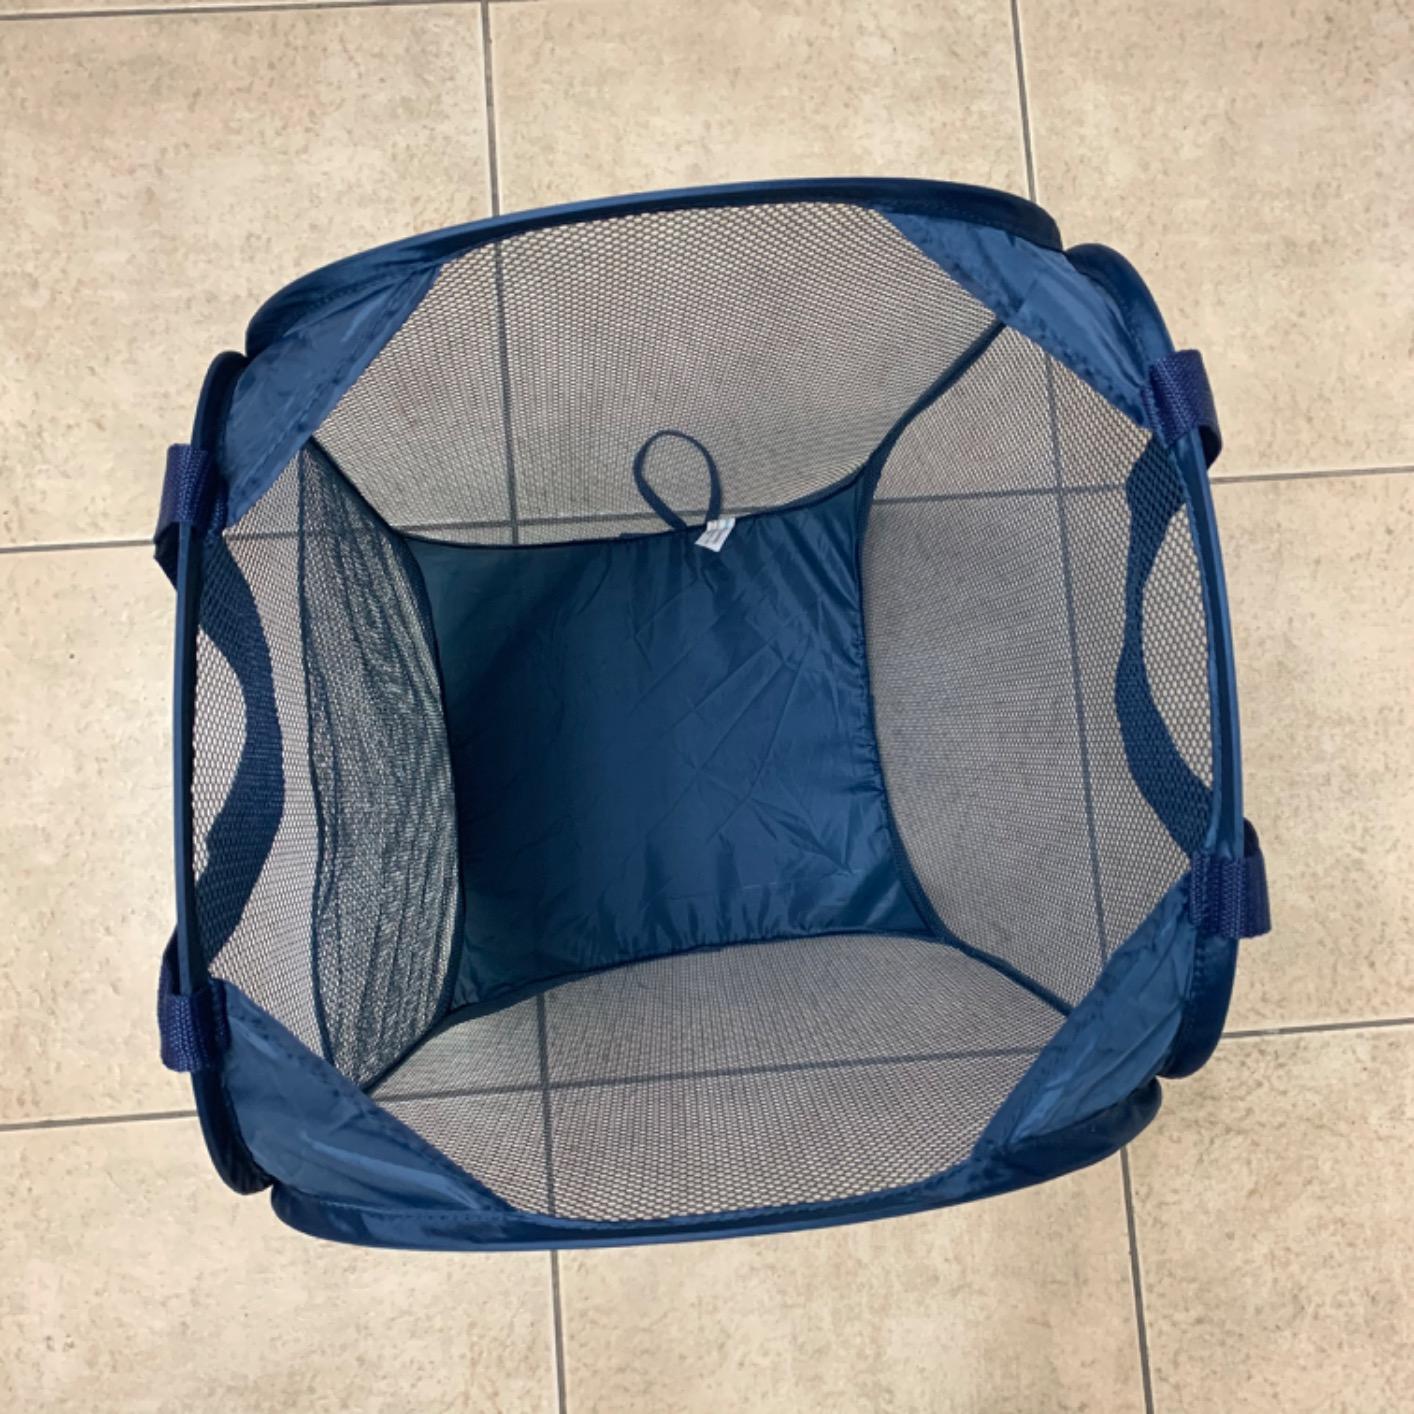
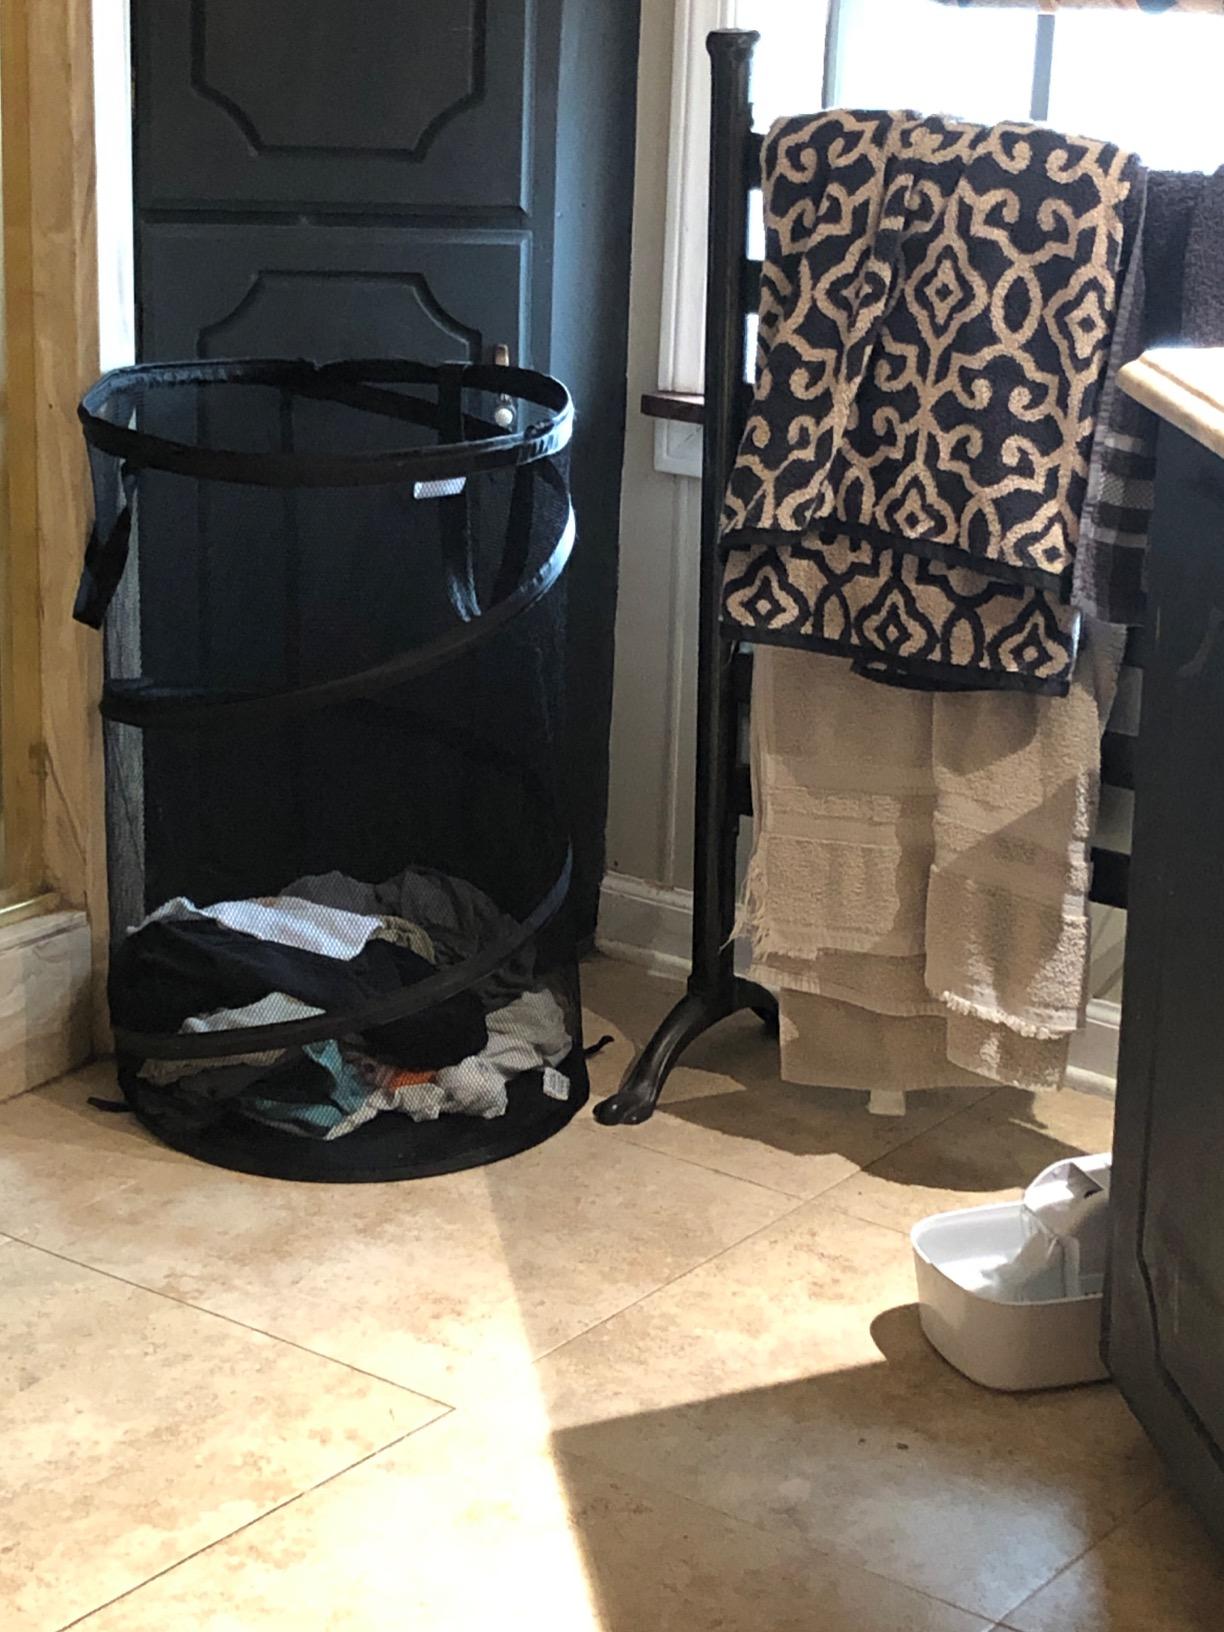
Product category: items_hamper
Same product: no